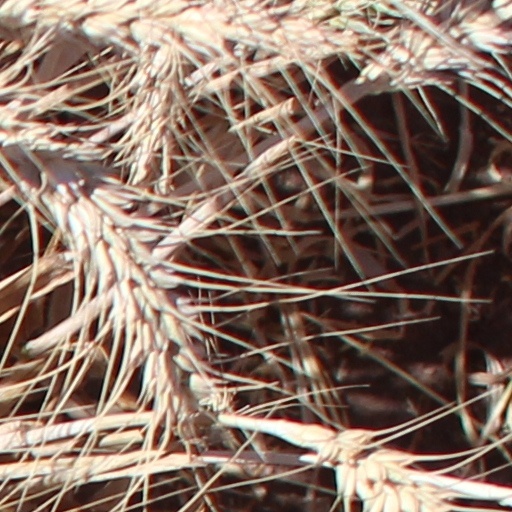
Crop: wheat